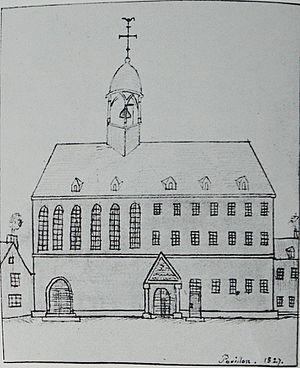
vue de l'ancien hopital st-Antoine.
Le collège Notre-Dame est un établissement privé d'enseignement secondaire situé à Reims.